List of Dancing on Ice professional skaters

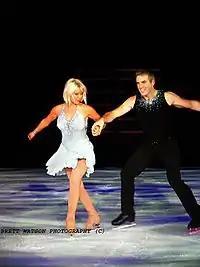
Kristina Lenko in 2009

Kristina Lenko (born 4 October 1980 in Meadow Lake, Saskatchewan) is a Canadian ice dancer. After competing on the junior level with Mitchell Park, she teamed up with Danny Moir to compete as a senior. They placed 8th at the 2003 Canadian national championships and 7th at the 2002 Golden Spin of Zagreb. She has no senior national medals to her name and did not appear in any ISU Championship or Grand Prix events. She appeared in series 1 with "The Bill" actor Stefan Booth, finishing as runners-up to Gaynor Faye and Daniel Whiston. Lenko also appeared in series 2 with Boyzone singer Stephen Gately, series 3 with tennis player Greg Rusedski, and series 4 with former Chelsea F.C. Graeme Le Saux. She skated with Matt Evers on the "Dancing on Ice" tour. In 2009, Lenko partnered with former hockey player Bob Probert on the Canadian show "Battle of the Blades". She is the sister of Joanna Lenko.